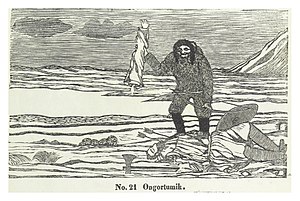
Sumé
Træsnit af Aron fra Kangeq som blev forsiden på Sumés første plade "Sumut?"
"Sumé var et grønlandsk rockband som anses for pionerer inden for Grønlandsk rockmusik. Bandet dannedes i 1972 omkring sanger, guitarist og producer Malik Høegh, og guitarist, sanger og komponist Per Berthelsen. Deres første plade Sumut ""Hvorhen?"" blev udgivet i 1973 på pladeselskabet Demos, og blev en stor publikumssucces da pladen blev købt af en femtedel af den grønlandske befolkning. Således blev pladen en grundsten i det grønlandske folks nationalitetsfølelse og et vigtigt vejmærke i den grønlandske uafhængighedsbevægelse. Bandet var inspireret af amerikansk rock men sang på grønlandsk, og deres tekster var progressive og kritiserede den danske kolonimagt. I sangen Nunaqarfiit sang de "" Nu er det atter tid at leve som Inuit, og ikke som europæere"". Forsiden af pladen Sumut viste et træsnit fra 1800-tallet Aron fra Kangeq der afbilleder en inuit-fanger der dræber en dansk købmand. Sumés plader blev produceret af Karsten Sommer og de to sidste plader blev udgivet på forlaget ULO.